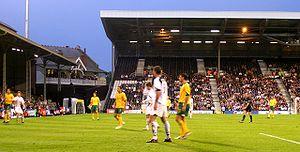
L'équipe de Nouvelle-Zélande de football est constituée par une sélection des meilleurs joueurs néo-zélandais sous l'égide de la Fédération de Nouvelle-Zélande de football. Surnommée les « All Whites » ou les « Kiwis », elle représente le pays lors des compétitions continentales et internationales.
L'équipe d'Australie de football est la sélection de joueurs australiens représentant le pays lors des compétitions internationales de football masculin, sous l'égide de la Fédération d'Australie de football.